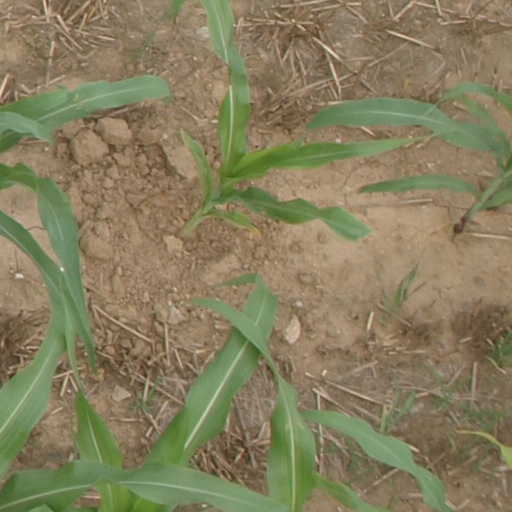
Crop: maize; corn